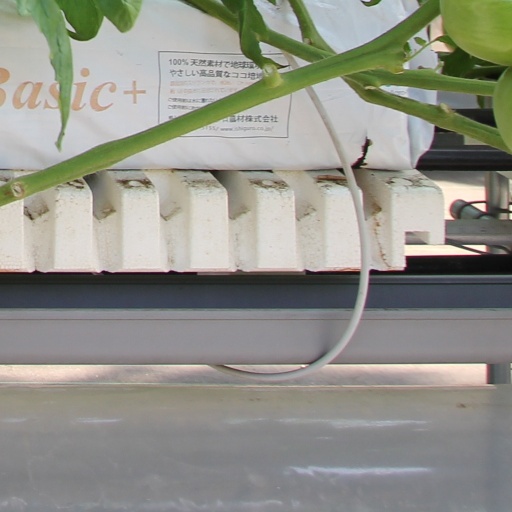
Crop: tomato